Penny Princess

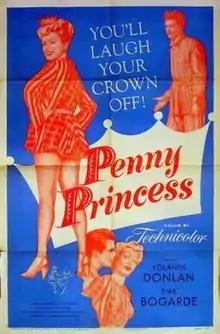

Penny Princess is a 1952 British Technicolor comedy film written and directed by Val Guest and starring Yolande Donlan, Dirk Bogarde and A. E. Matthews. It was made by Guest for his own production company, Conquest Productions. The film stars his future wife Donlan, who was Guest's production company partner, and features Reginald Beckwith, the other partner in Conquest Productions. It was released by General Film Distributors. It was distributed in America the following year by Universal Pictures.